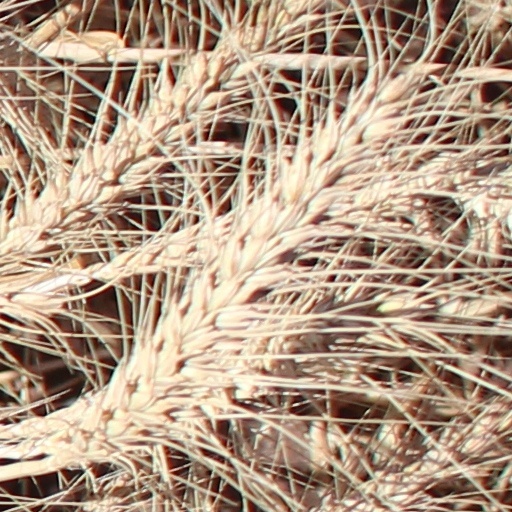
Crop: wheat